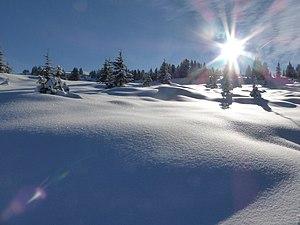
Tourbière des Saisies hiver
La réserve naturelle régionale de la tourbière des Saisies - Beaufortain - Val d'Arly est une réserve naturelle régionale située en Auvergne-Rhône-Alpes. Classée en 2013, elle occupe une surface de 293 hectares et constitue la première RNR du département savoyard. C'est un espace naturel exceptionnel abritant une biodiversité fragile et remarquable. Elle constitue en particulier la plus grande tourbière acide de l'arc alpin.